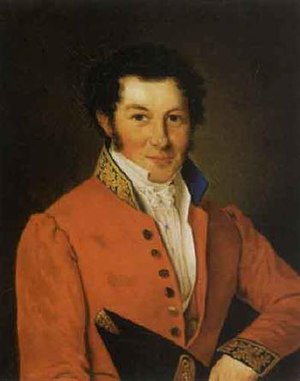
Johannes Steenfeldt
Johannes Eilert Steenfeldt malet af Louis Aumont
Johannes Eilert Steenfeldt var en dansk naturhistorisk tegner,